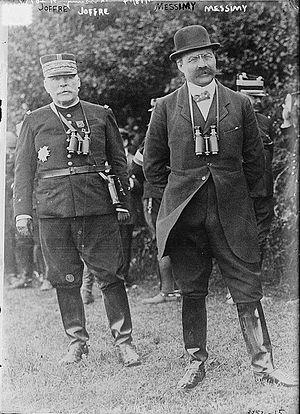
La mobilisation française de 1914 est l'ensemble des opérations au tout début de la Première Guerre mondiale qui permet de mettre l'armée et la marine françaises sur le pied de guerre, avec notamment le rappel théorique sous les drapeaux de tous les Français aptes au service militaire. Planifiée de longue date, l'affectation de chaque homme était prévue selon son âge et sa résidence.